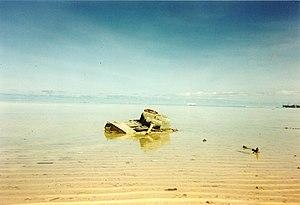
La bataille de Tarawa est le débarquement américain et la bataille qui s'ensuivit face aux troupes japonaises du 20 au 23 novembre 1943 sur Betio et les autres petites îles de l'atoll de Tarawa de l'archipel des îles Gilbert dans le Pacifique.